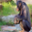
Label: chimpanzee